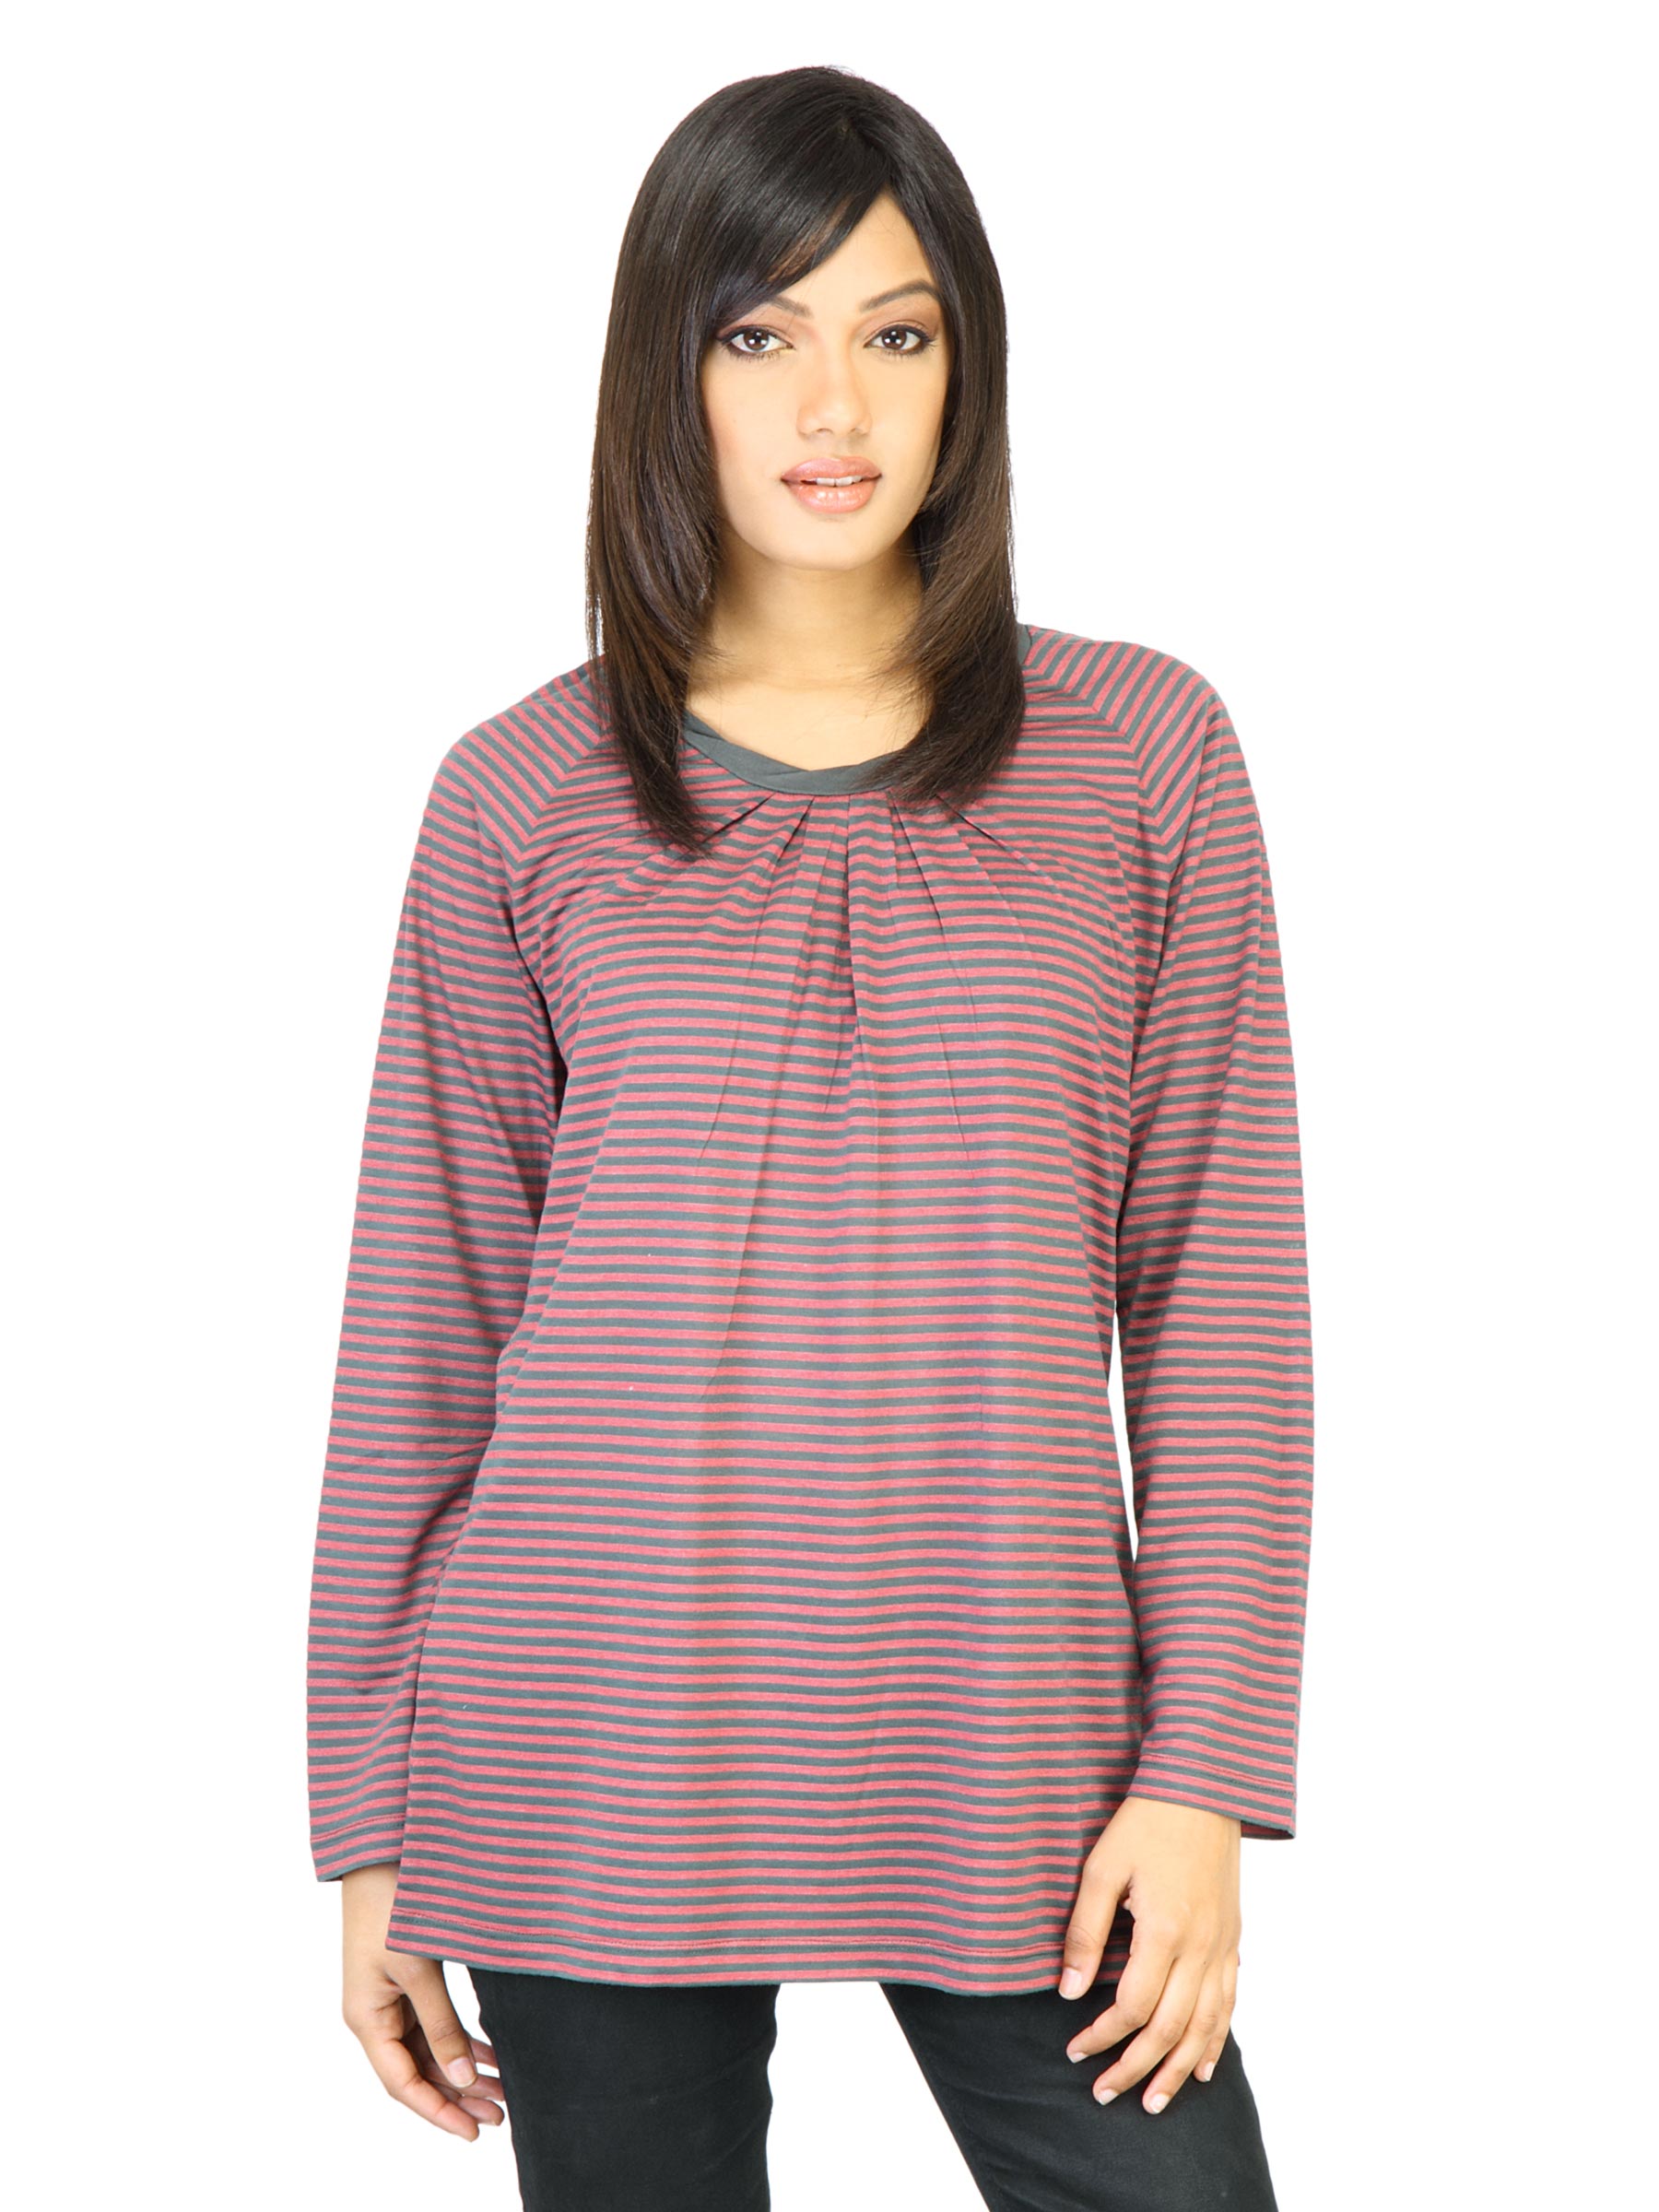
United Colors of Benetton Women Red Striped Top
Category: Apparel / Topwear / Tops
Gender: Women
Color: Red
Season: Summer 2011
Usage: Casual